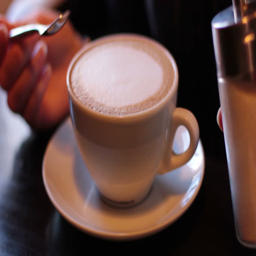
young woman puts sugar in coffee and stir with a spoon